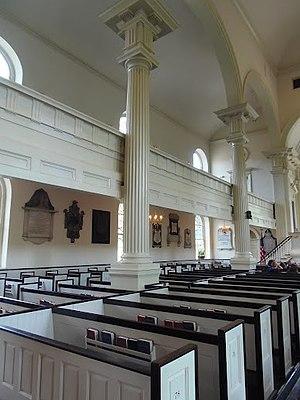
Christ Church est une église de la ville de Philadelphie, sur la côte est des États-Unis, fondée en 1695 par des Anglicans. Le bâtiment actuel a été construit entre 1722 et 1744. Elle se trouve dans le centre-ville de Philadelphie.